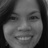
Emotion: happy